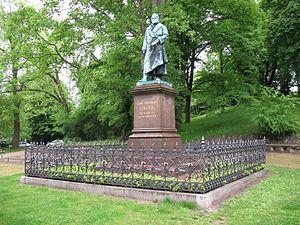
Johann Carl Friedrich Gauß, né le 30 avril 1777 à Brunswick et mort le 23 février 1855 à Göttingen, est un mathématicien, astronome et physicien allemand. Il a apporté de très importantes contributions à ces trois domaines. Surnommé « le prince des mathématiciens », il est considéré comme l'un des plus grands mathématiciens de tous les temps.